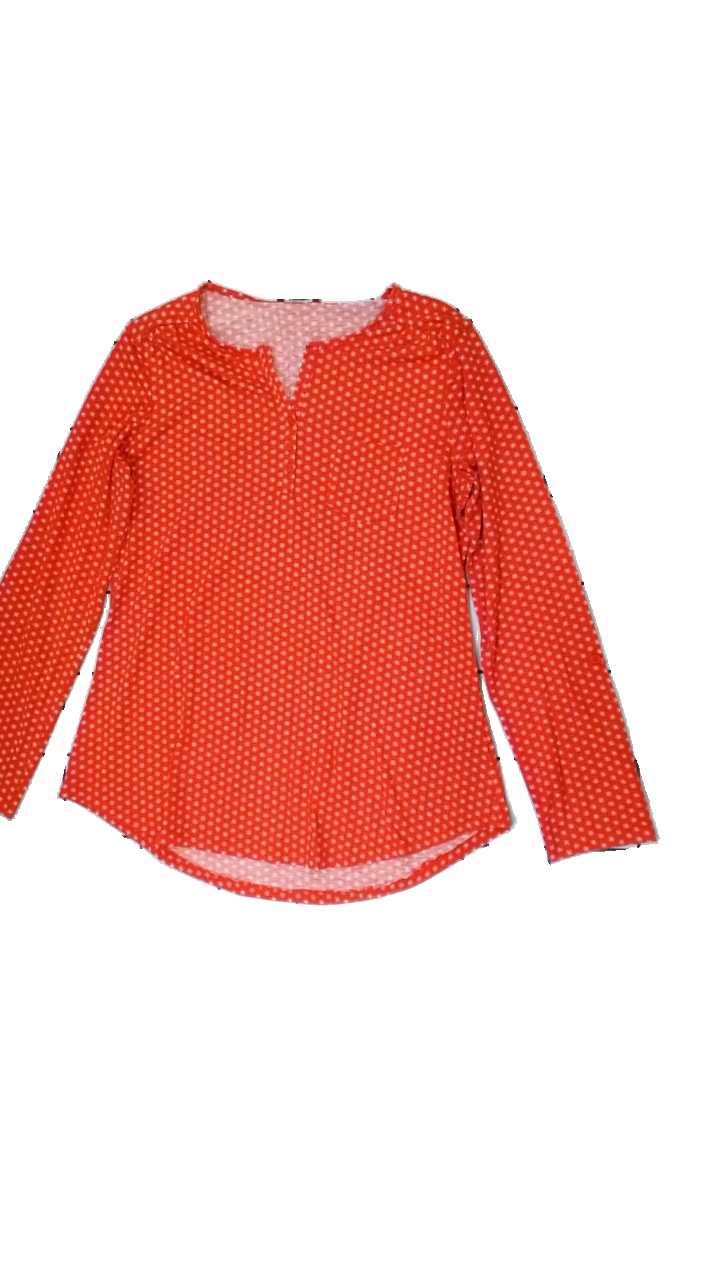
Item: Top (Ladies)
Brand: Primark
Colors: Red, White
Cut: Regular
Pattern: Other
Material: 100% Polyester
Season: All
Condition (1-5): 2
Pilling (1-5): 2
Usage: Recycle
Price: <50